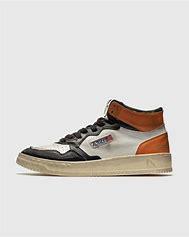
Brand: Autry
Model: Action Shoes 100